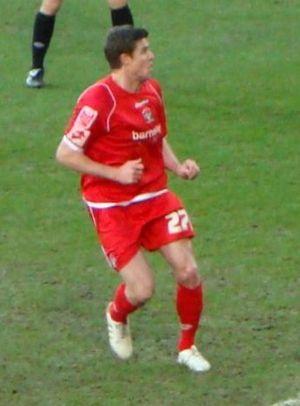
Andrew « Andy » Gray, né le 15 novembre 1977 à Harrogate, est un footballeur international écossais qui évolue au poste d'attaquant.